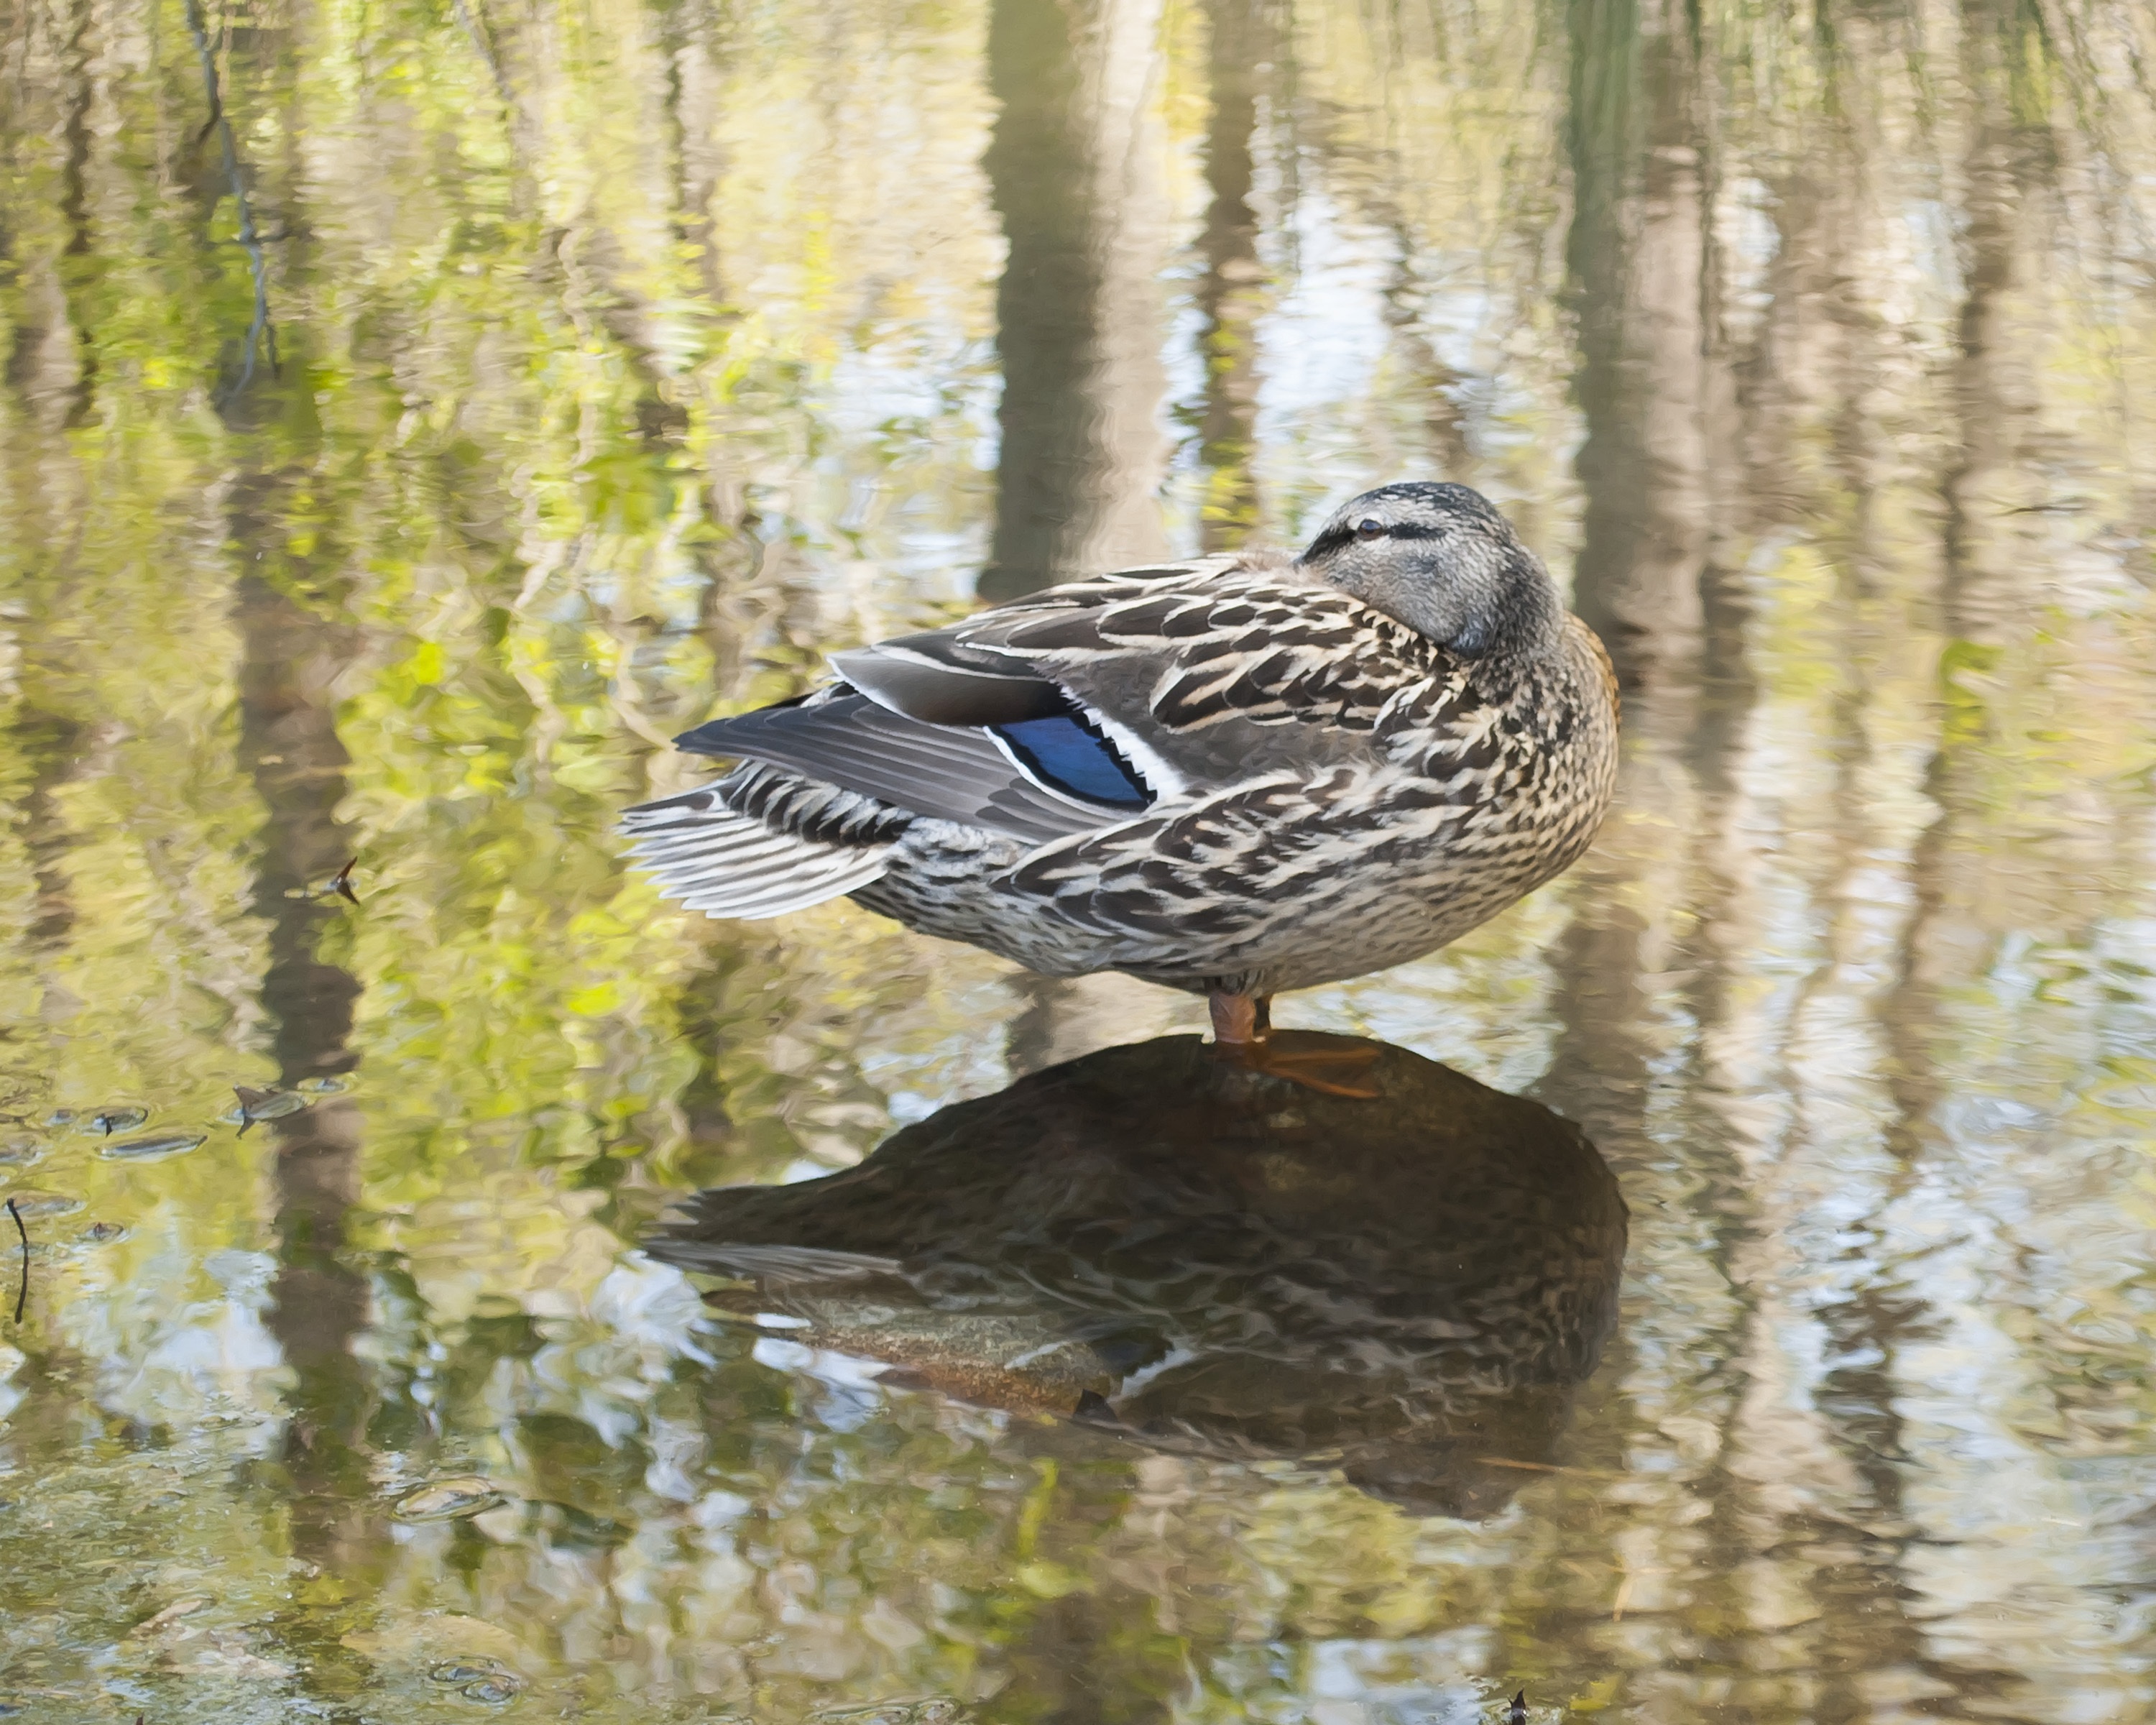
water, nature, bird, lake, pond, wildlife, wild, environment, reflection, beak, peaceful, feather, fauna, duck, wetland, vertebrate, waterfowl, water bird, mallard, migratory, ducks geese and swans